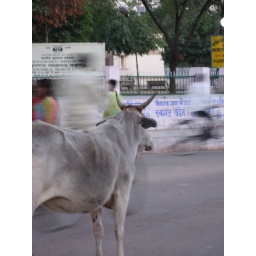
this cow was standing perfectly still- perhaps meditating in the middle of the main intersection of khajuraho